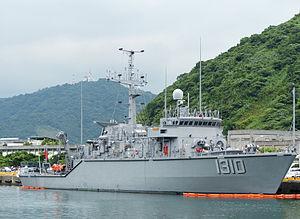
L'USS Oriole (MHC-55) est un chasseur de mines de classe Osprey lancé en 1993. Le navire est en service de 1995 à 2006 dans l'US Navy. Il est ensuite vendu à la Marine de la république de Chine où il prend le nom de ROCS Yung Jin.